325

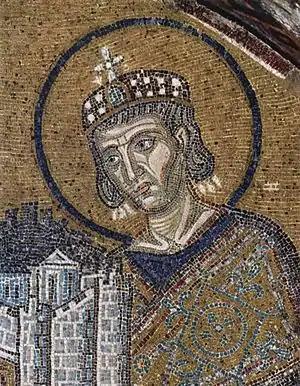
Constantine the Great summons the Christian Church to Nicaea (mosaic in Hagia Sophia, Istanbul)

Year 325 (CCCXXV) was a common year starting on Friday of the Julian calendar. At the time, it was known as the Year of the Consulship of Proculus and Paulinus (or, less frequently, year 1078 "Ab urbe condita"). The denomination 325 for this year has been used since the early medieval period, when the Anno Domini calendar era became the prevalent method in Europe for naming years.